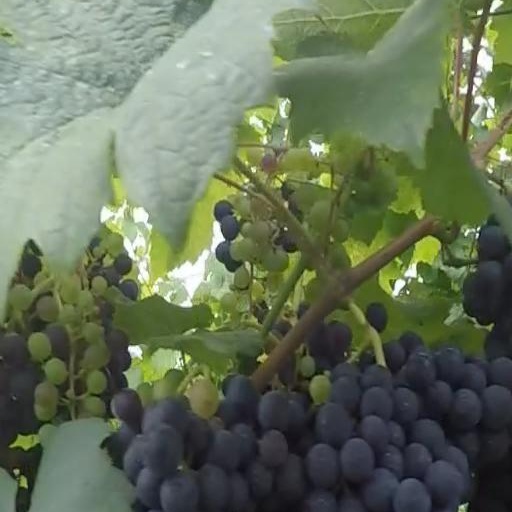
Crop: grape